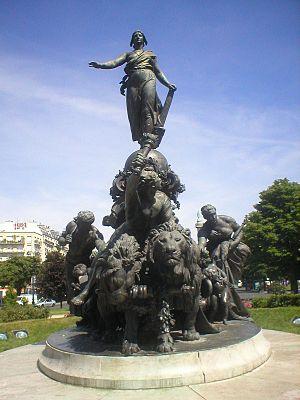
La fonderie Thiébaut Frères fut l’une des plus importantes fonderies d’art en France durant les XIXᵉ et XXᵉ siècle. Leurs réalisations sont visibles dans le monde entier.
Dans le domaine des arts visuels, une allégorie est la représentation d'une idée abstraite ou d'une fable par une figure humaine, quelquefois animale ou hybride. Des attributs donnent des indications sur l'interprétation qu'il convient de faire de l'ouvrage.